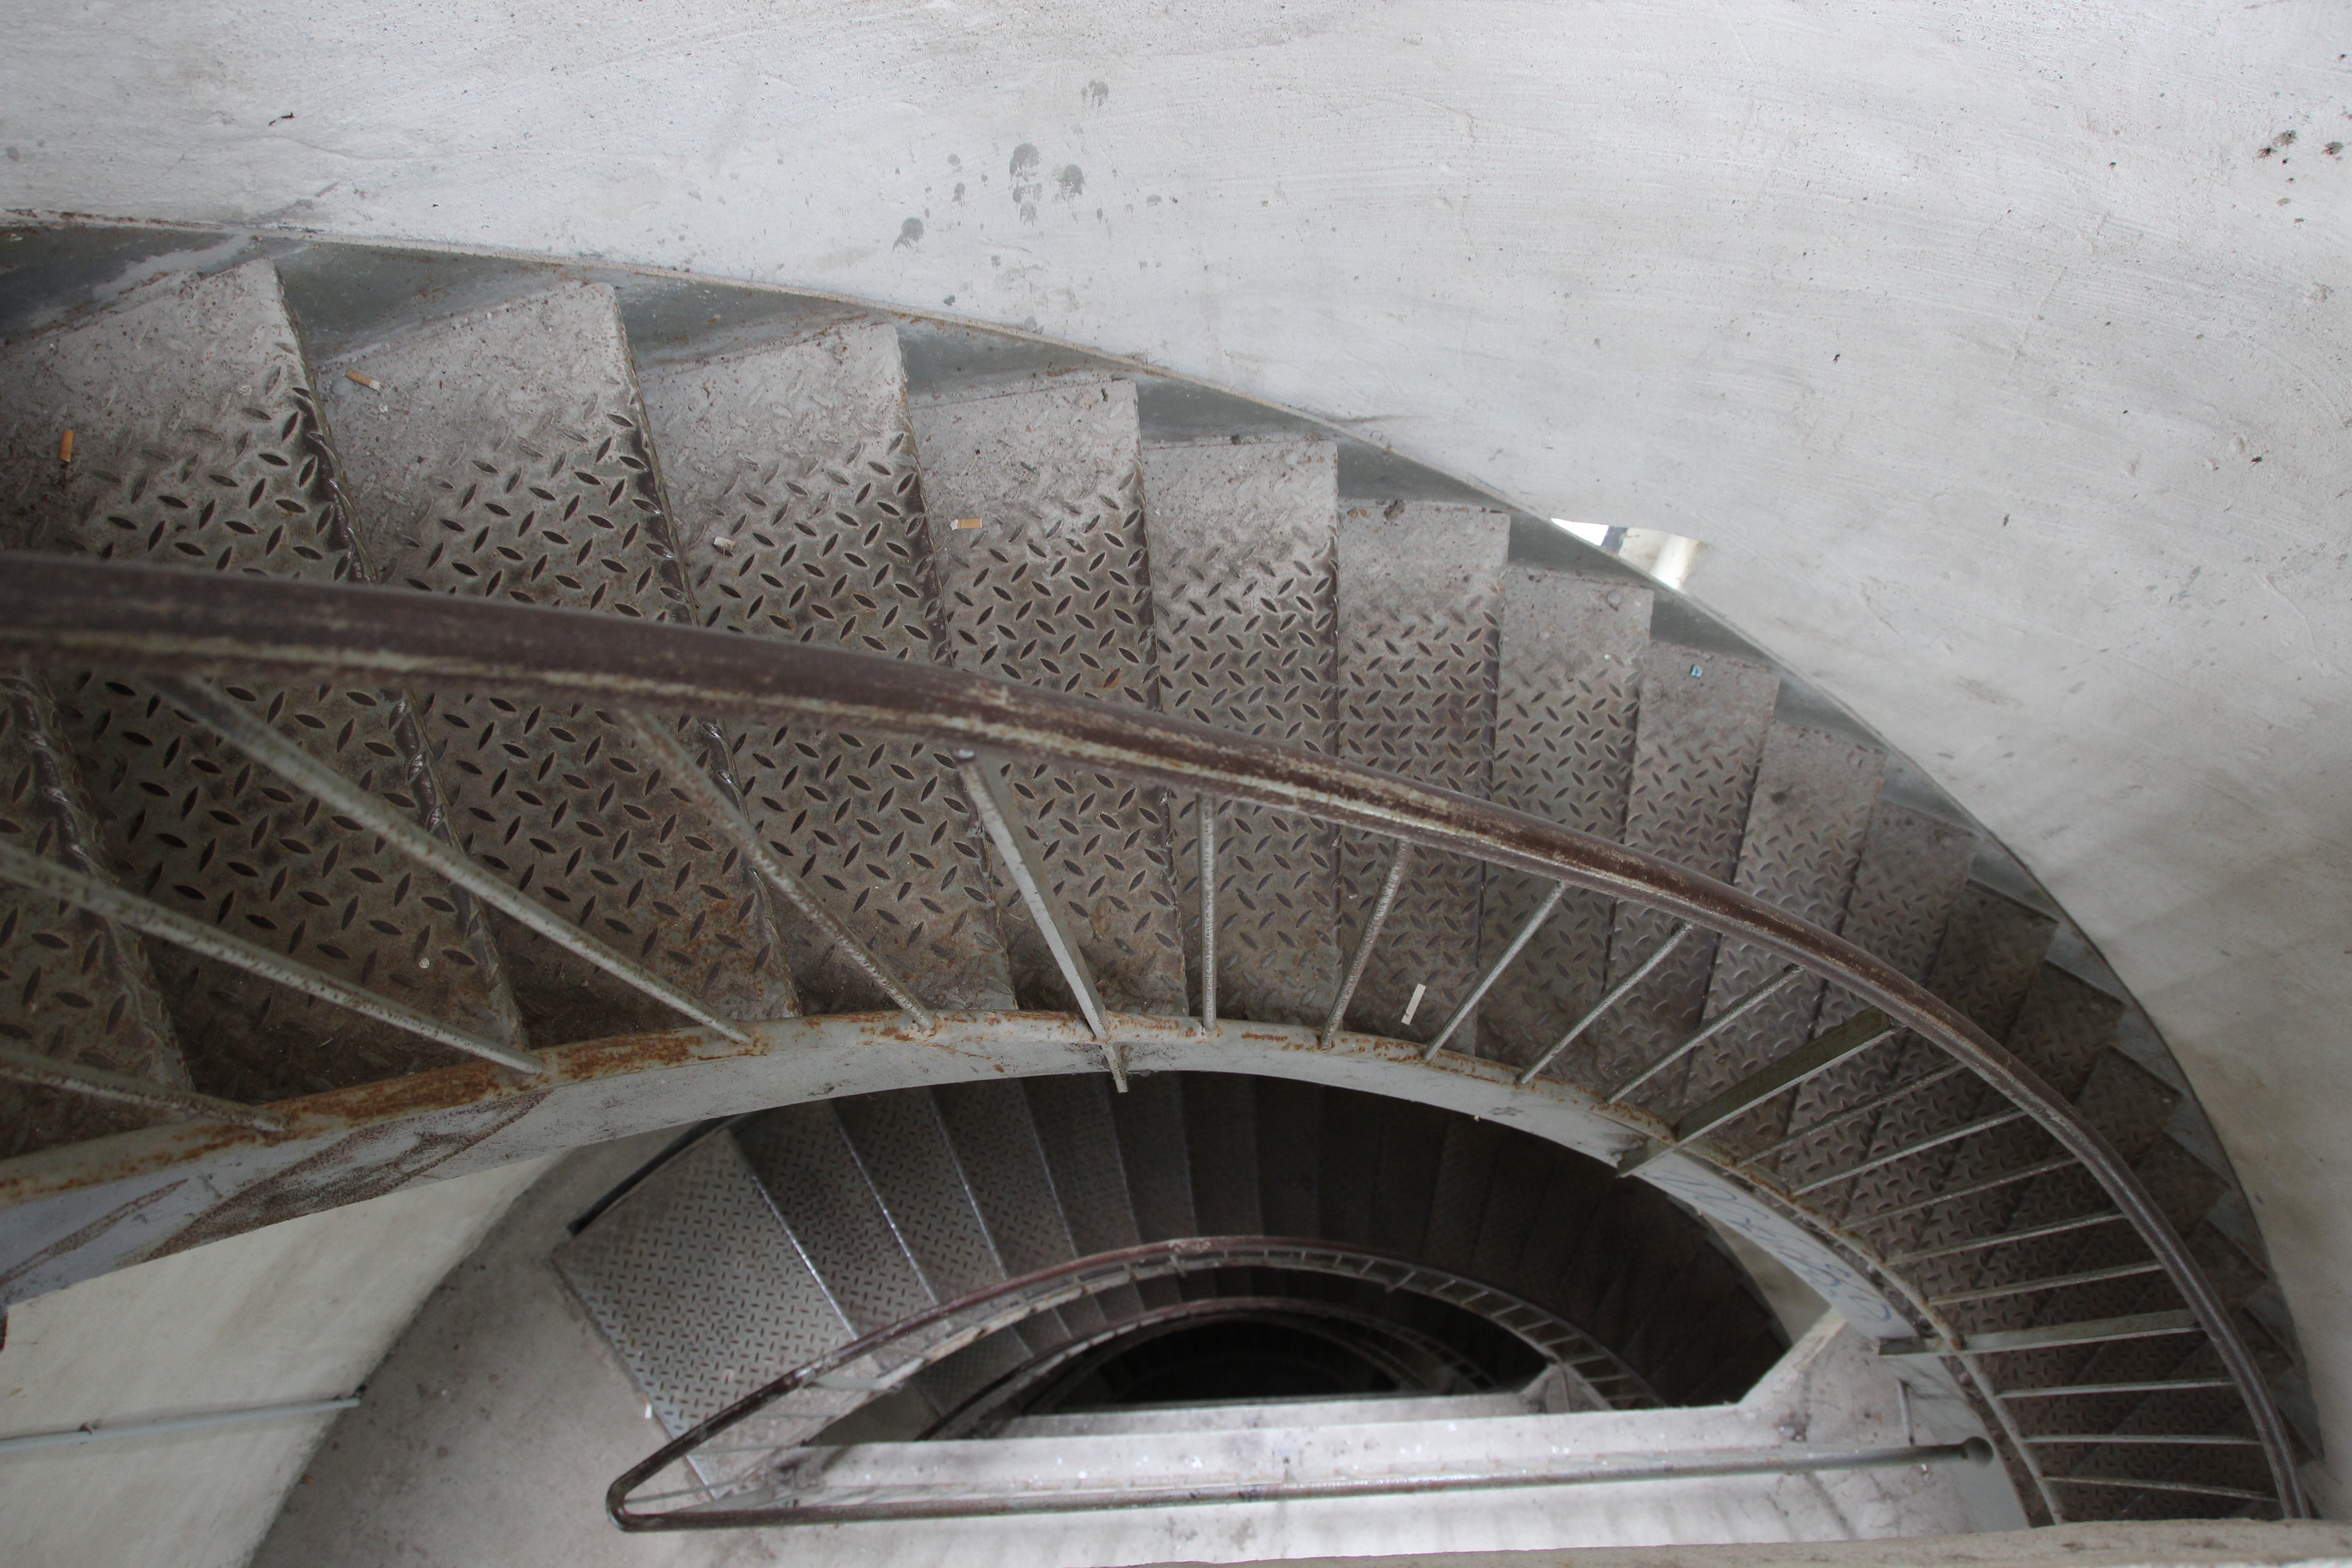
wing, lighthouse, architecture, wheel, building, staircase, steel, arch, railing, metal, security, tire, spiral staircase, stairs, rim, grid, rusted, rise, emergence, gradually, about, stair step, iron staircase, escape route, staircase finish, automotive exterior, automotive tire